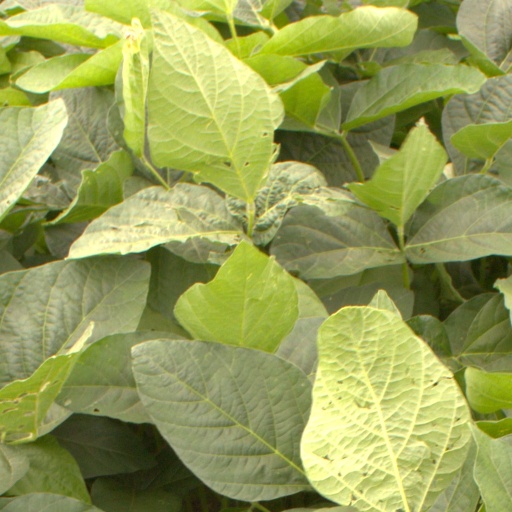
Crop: soybean